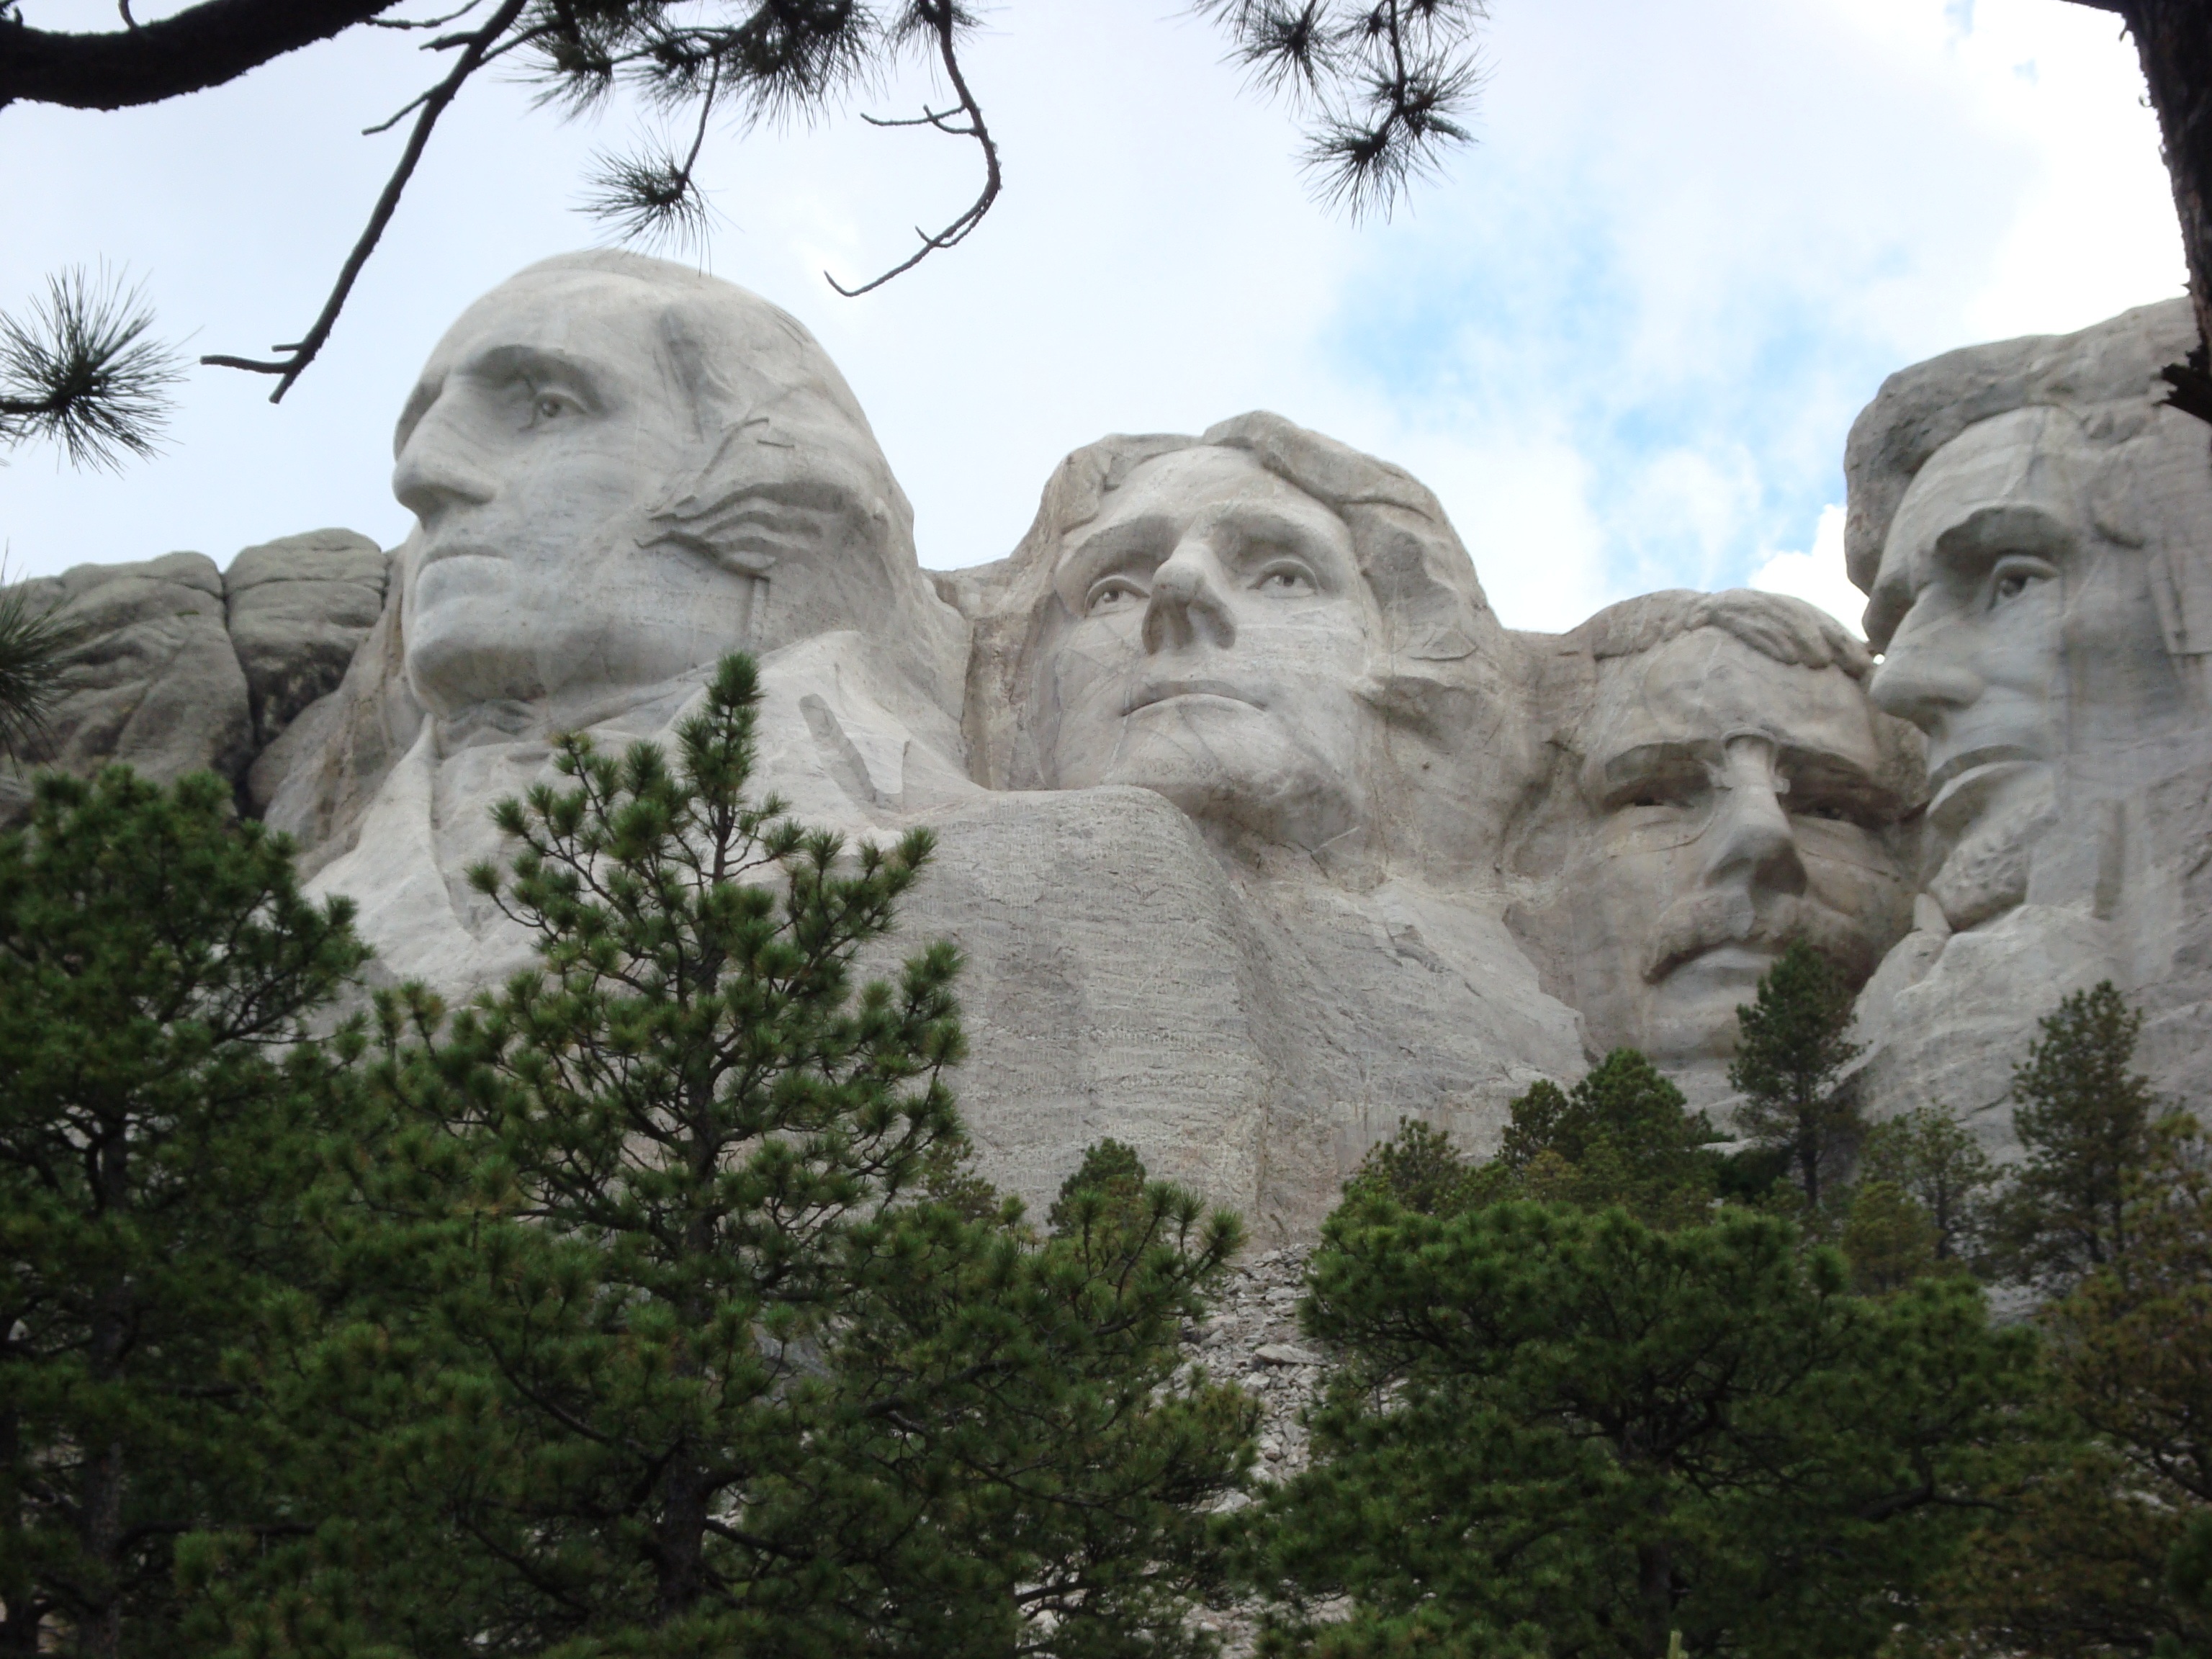
rock, monument, statue, america, mount rushmore, sculpture, art, badlands, monolith, presidents